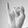
ASL letter: I